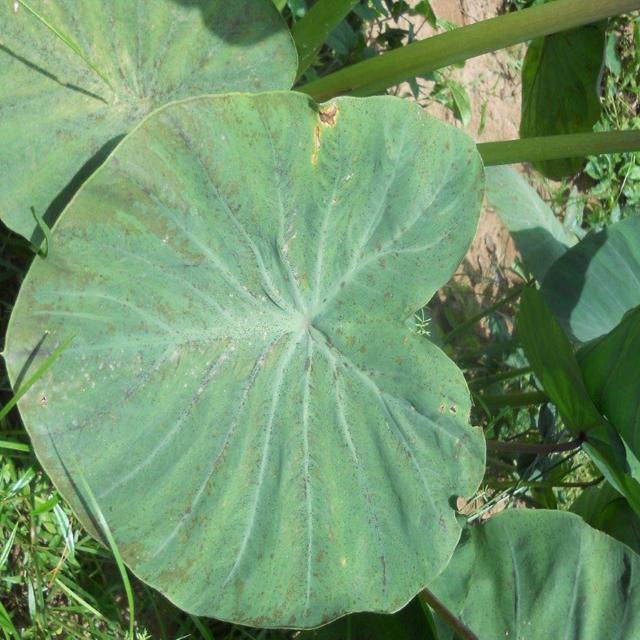
Label: Early_Blight